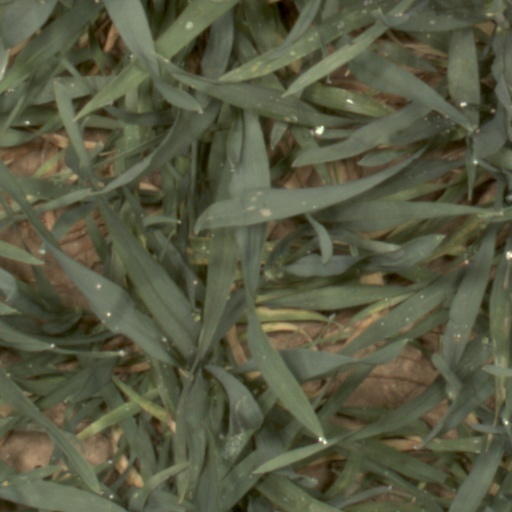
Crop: wheat